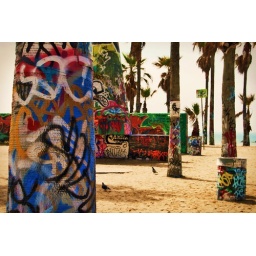
painted palm trees on the beach in venice, los angeles county, california